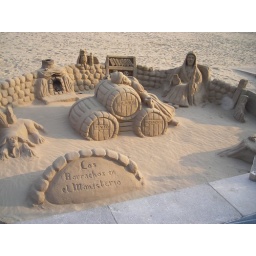
Some amazing sand sculpture on the beach in Sitges.